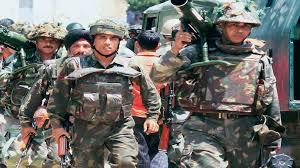
Label: Rs-24